Premier League of America

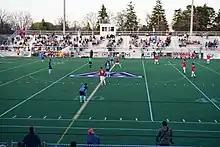
AFC Ann Arbor in action against San Marino Soccer in a 2015 friendly at Hollway Field

In 2015 the league had a schedule that featured round robin play, where each team played every other team home and away. The league did not host a post-season tournament in 2015 and determined its champion based on the final season standings.